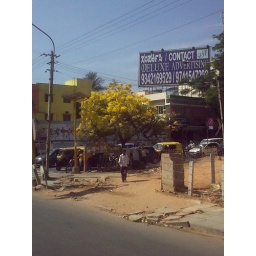
A single left over tree near Navrang circle, Rajaji Nagar. This will disappear soon due to metro train project.